Shojo Fight

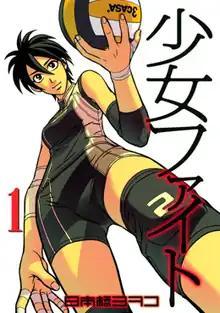
First volume cover, featuring Neri Ooishi

is a Japanese manga series written and illustrated by Yoko Nihonbashi. It was serialized in Kodansha's manga magazine "Evening" from December 2005 to February 2023, when the magazine ceased its publication, and the series moved to the "" manga app in June of the same year. Its chapters have been collected in 18 volumes as of January 2022. An original video animation (OVA) produced by Production I.G was released in October 2009.